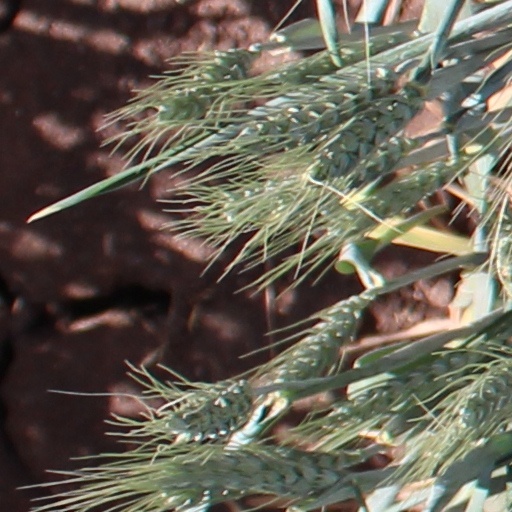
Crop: wheat